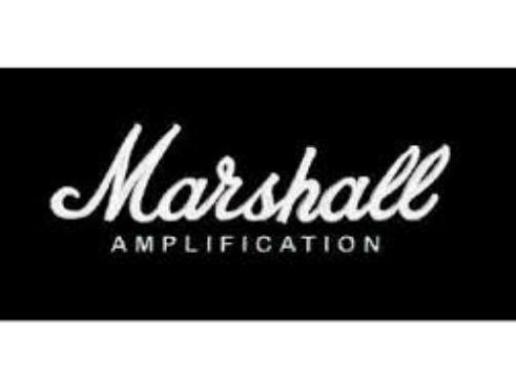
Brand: marshal
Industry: Necessities